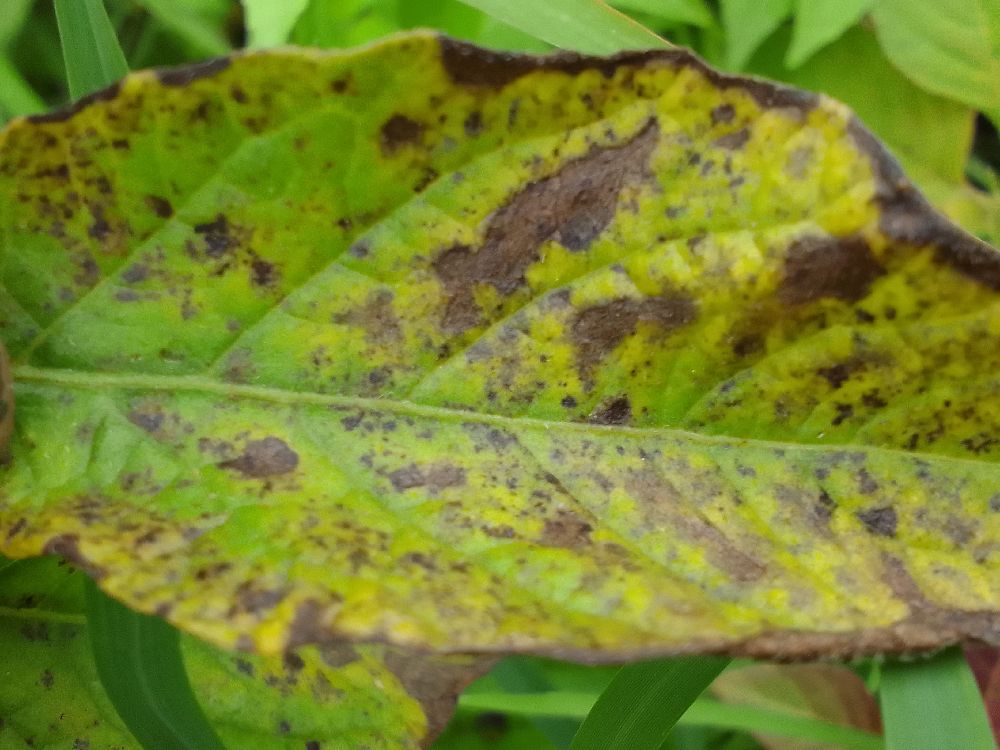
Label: Early blight